Yitro

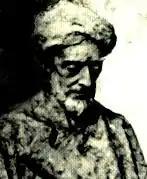
Ibn Gabirol

According to Sefer ha-Chinuch, there are 3 positive and 14 negative commandments in the parashah: